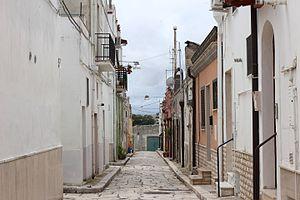
Spinazzola est une commune italienne de la province de Barletta-Andria-Trani dans la région des Pouilles.